Harold Good

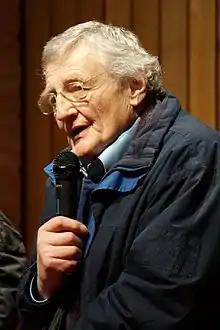
Good speaking in Belfast in 2014

George Harold Good OBE (born 1937 in Derry) is an Irish Methodist who, in 2005, played a vital role in the Northern Ireland peace process. In October 2024 the Dublin publisher Red Stripe Press published Good's memoir, "In Good Time", A Memoir with Martin O'Brien.